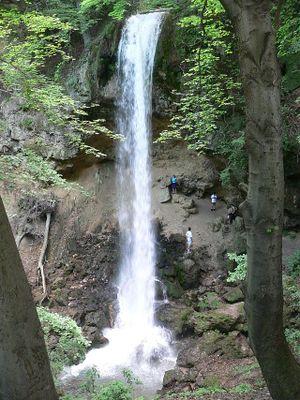
Lillafüred est un lieu-dit de l'ancienne localité de Hámor, intégrée à la ville de Miskolc en 1950. Lieu prisé des touristes, il se situe dans les collines du Bükk.